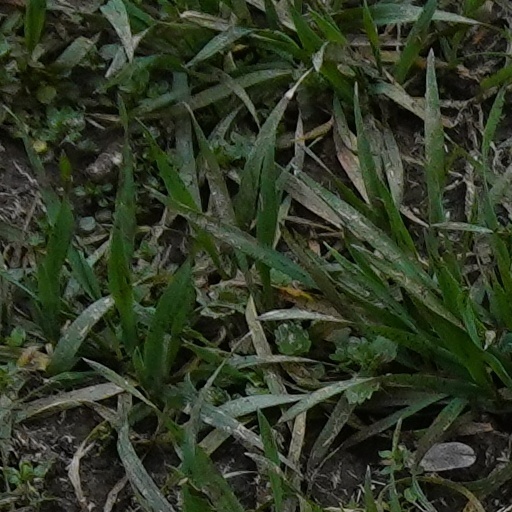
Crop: wheat